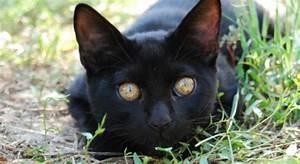
cat